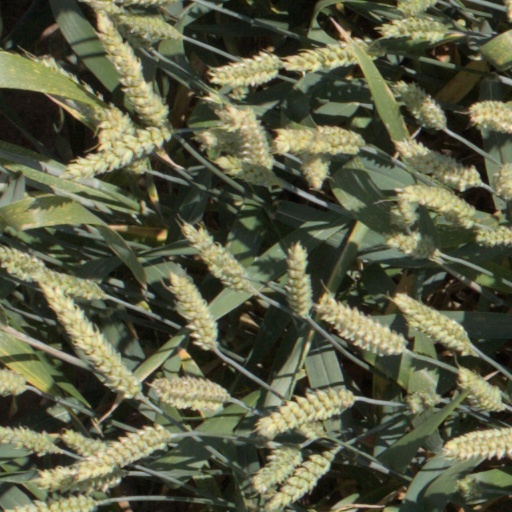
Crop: wheat